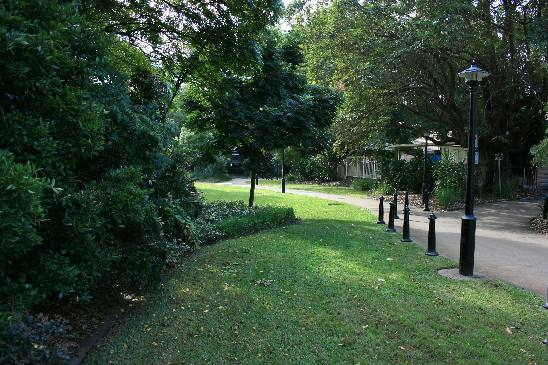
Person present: No